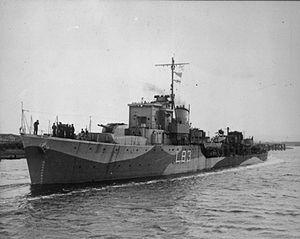
Le HMS Derwent est un destroyer d'escorte de classe Hunt de type III construit pour la Royal Navy, pendant la Seconde Guerre mondiale